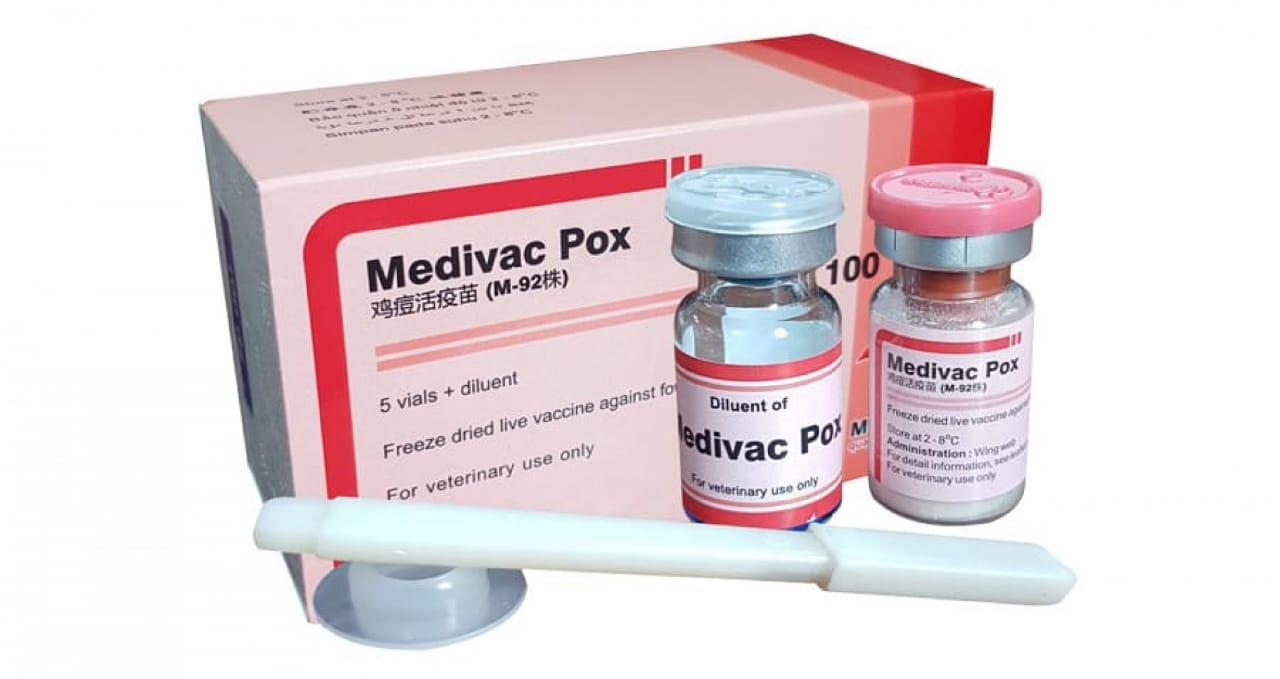
Dawa za mifugo iliyohifadhiwa katika kachupa kadogo kaliko fungwa vizuri chenye rangi ya kuvutia, huku yakiwa na maandishi yanayosomeka kwa lugha ya kiingereza pamoja na ujazo kamili wa bidhaa hio, namna ya matumizi pamoja na taarifa nyingine za namna ya kuhifadhi dawa hio.